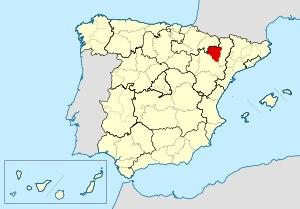
Le diocèse de Huesca est un diocèse de l'Église catholique en Espagne, suffragant de l'archidiocèse de Saragosse. L'évêché est à Huesca avec la cathédrale de la Transfiguration. Depuis 2011, l'évêque est Mᵍʳ Julián Ruiz Martorell.